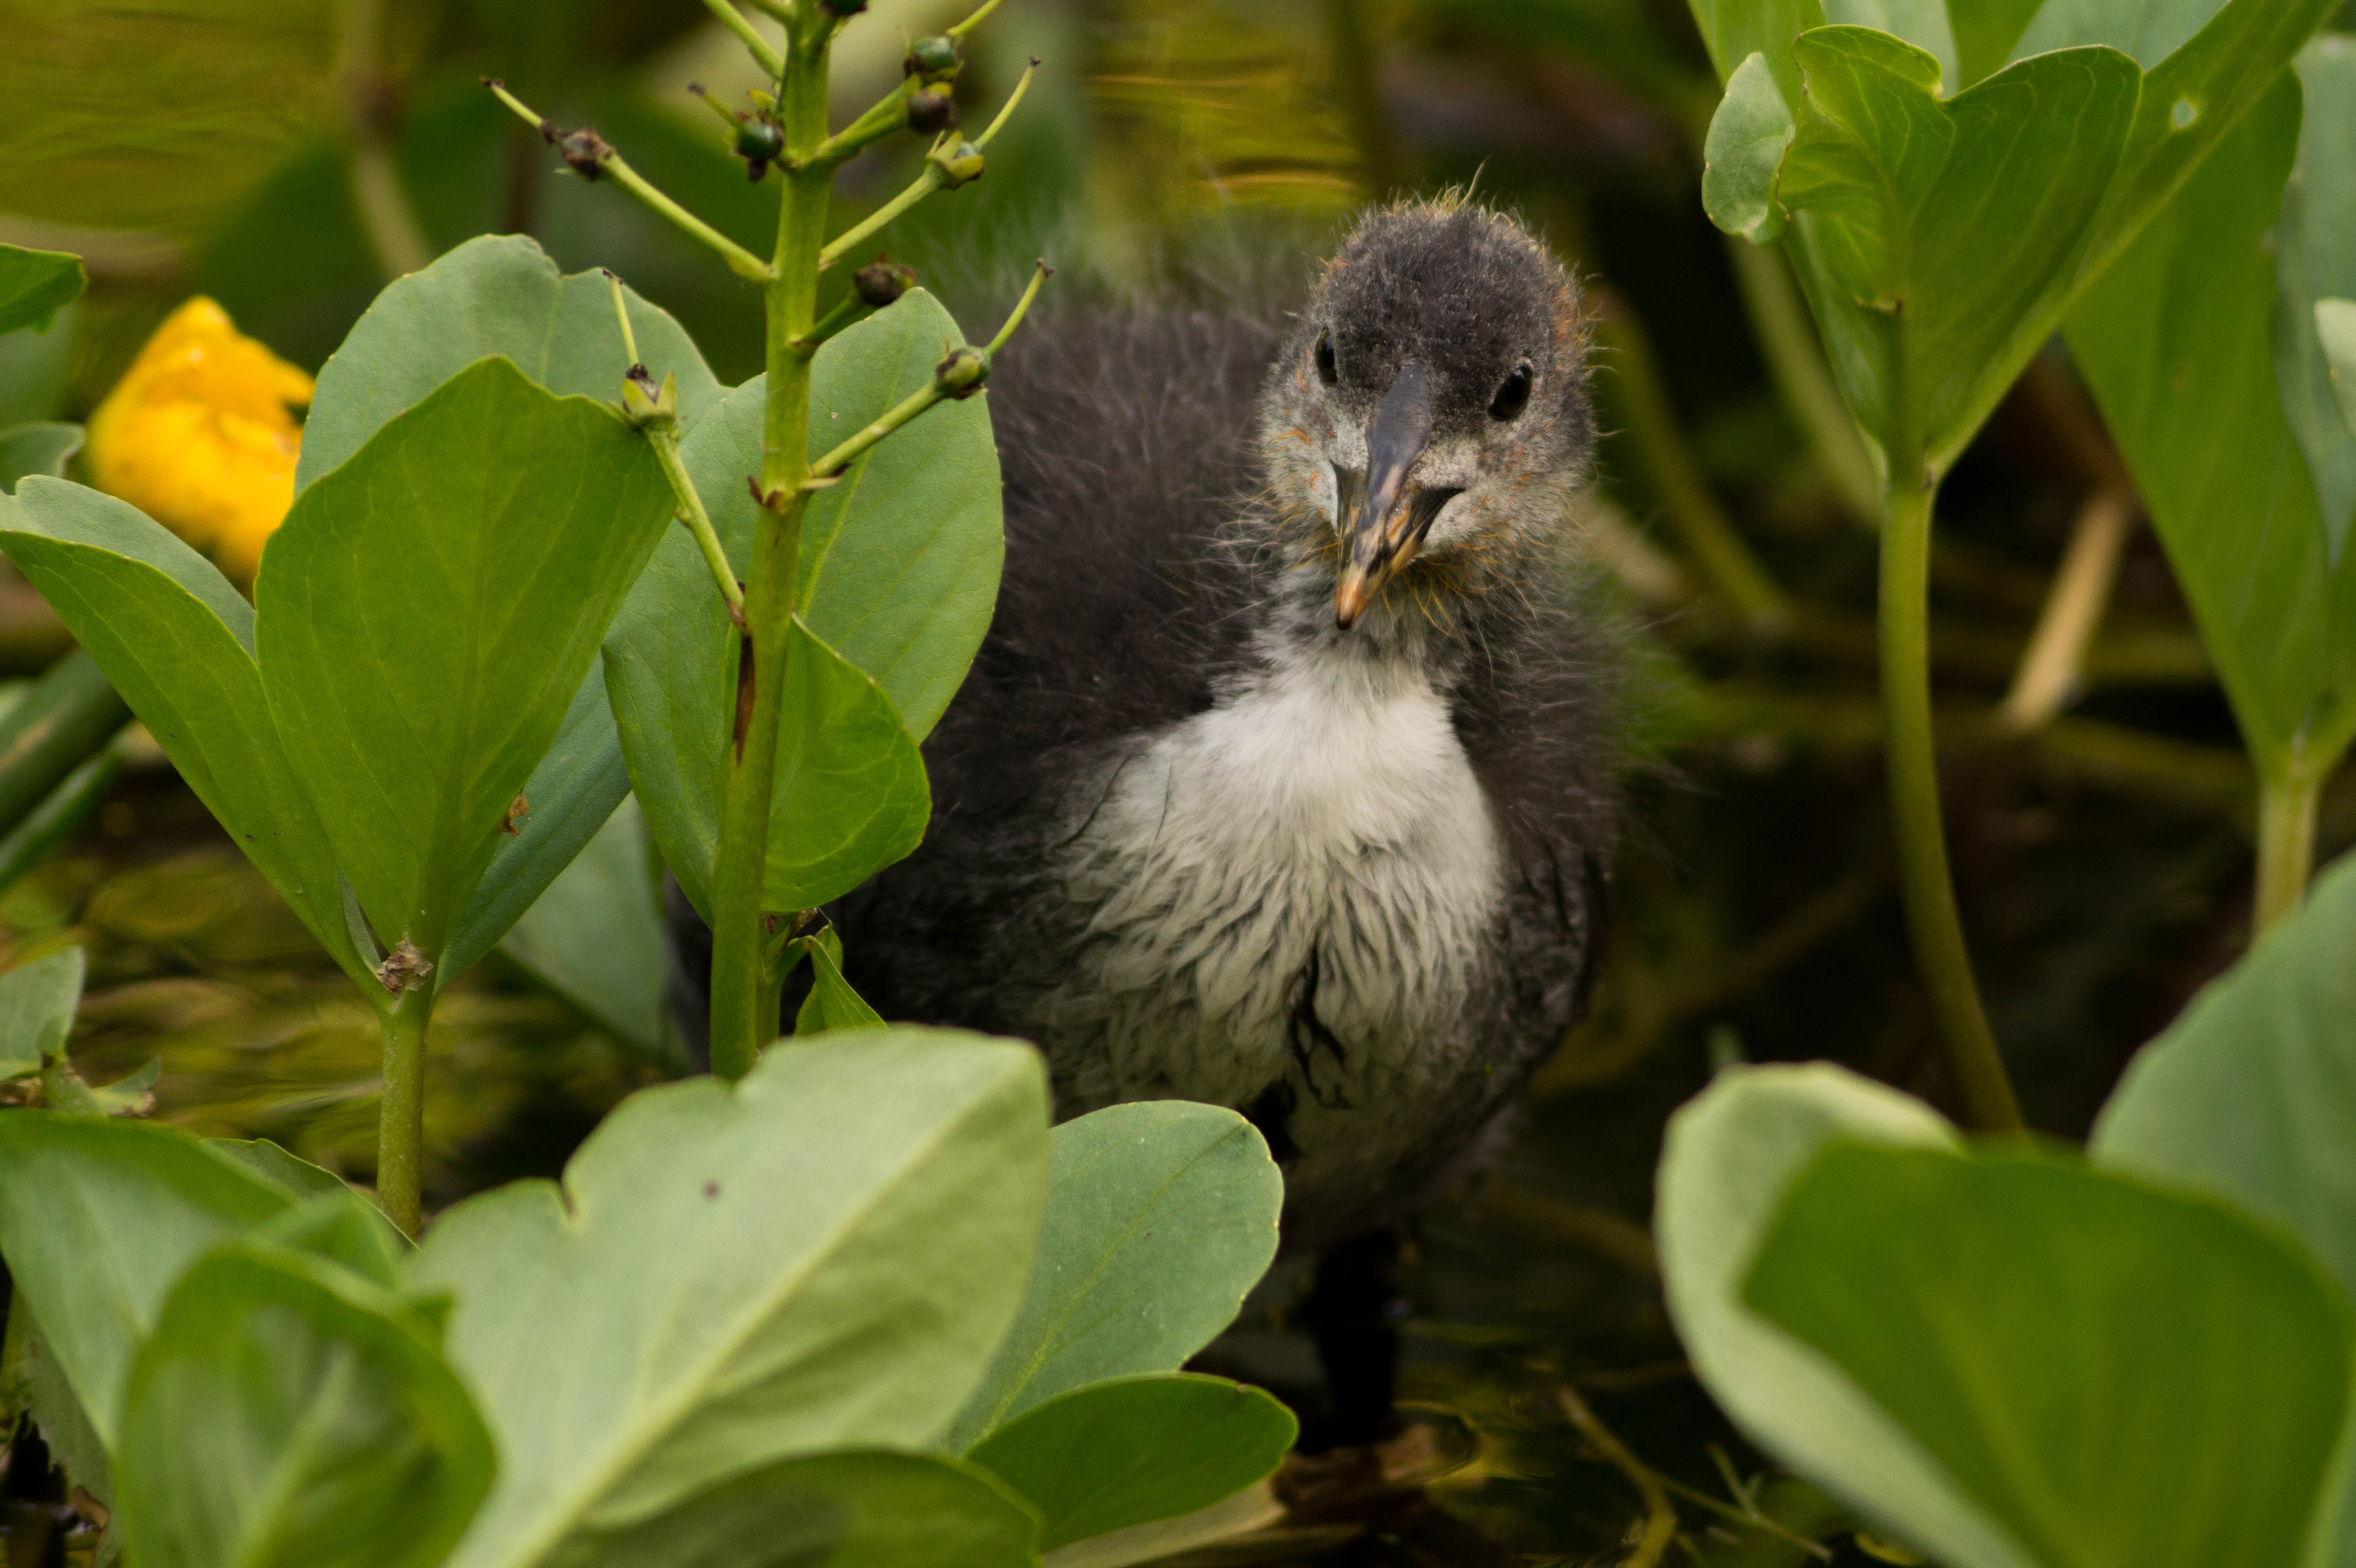
nature, bird, flower, animal, wildlife, green, jungle, beak, botany, garden, fauna, plants, vertebrate, lilies, coot, perching bird